Jeevanadi

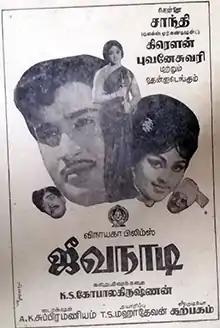
Poster

Jeevanadi is a 1970 Indian Tamil-language musical film directed by A. K. Subramanian and written by K. S. Gopalakrishnan. The film stars Ravichandran and Lakshmi. It was released on 14 January 1970.